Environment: real
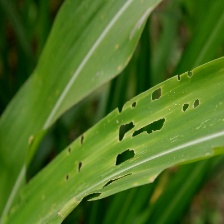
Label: fall_armyworm